Fiat Regata

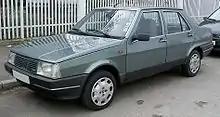
Facelift Fiat Regata (Europe)

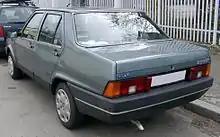
Facelift Fiat Regata (Europe)

A mid-life update was carried out in April 1986, in which numerous small details were changed, most notably new doors with an altered window line. New door handles, grille, bumpers and wheel trims also featured. The rain gutters were also modified; the changes combined lowered the drag resistance from to 0.35.